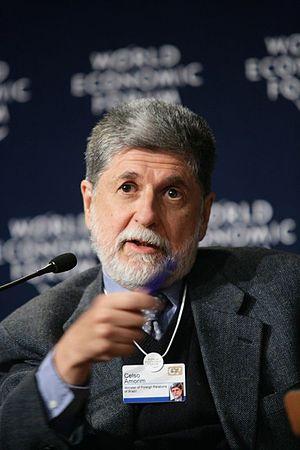
Celso Luiz Nunes Amorim, est un homme politique brésilien. Ministre des Affaires étrangères du Brésil pendant le gouvernement du Président Lula entre 2003 et 2010. D'août 2011 à décembre 2014, il est le ministre de la Défense du Brésil sous la présidence de Dilma Rousseff après la démission de son prédécesseur Nelson Jobim.